Quartz fiber

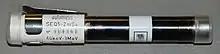
A quartz fiber dosimeter, a device using a quartz fiber.

Since quartz fiber is expensive, it has limited applications. It is used mainly for producing composite materials (due to having higher stability compared to glass fiber) and in electrical applications where thermal resistance and dielectric properties are important. It can be used in filtration applications where alternatives such as glass fiber filters cannot be used. Quartz fiber can also be used for physical devices (such as in quartz fiber dosimeters and quartz fiber electrometers).